Mr American

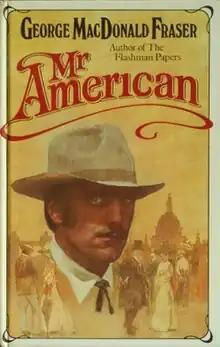
First edition

Mr American is a 1980 novel by George MacDonald Fraser, who described it as longer and more "conventional" than his usual work.